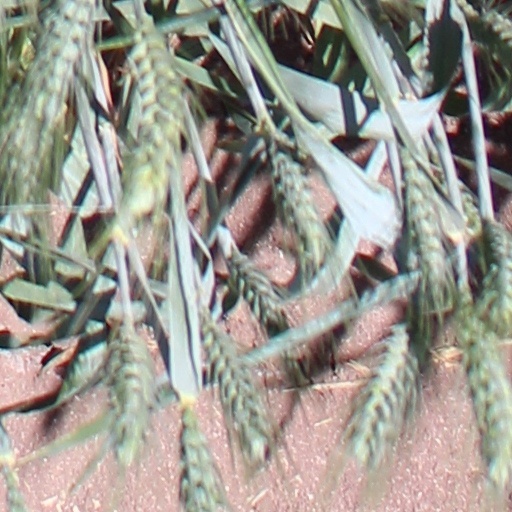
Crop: wheat